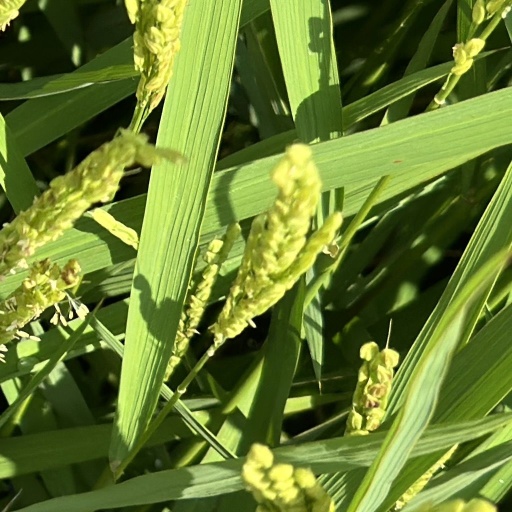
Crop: rice